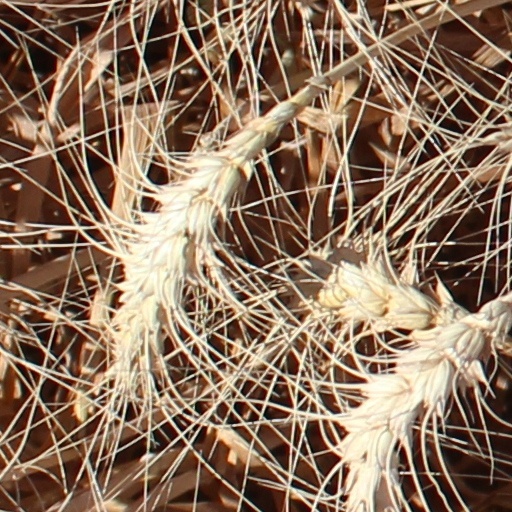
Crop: wheat